The Church of Jesus Christ of Latter-day Saints in the Lesser Antilles

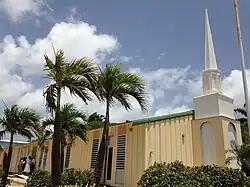
The Church of Jesus Christ of Latter-day Saints in Curacao.

The LDS Church reported 602 members in a single congregation in Curaçao for year-end 2024. The Curaçao Branch meetinghouse is located in Willemstad. A family history center is located in the meetinghouse. The Curaçao Branch is part of the ABC Islands District which is part of the Trinidad Port of Spain Mission.